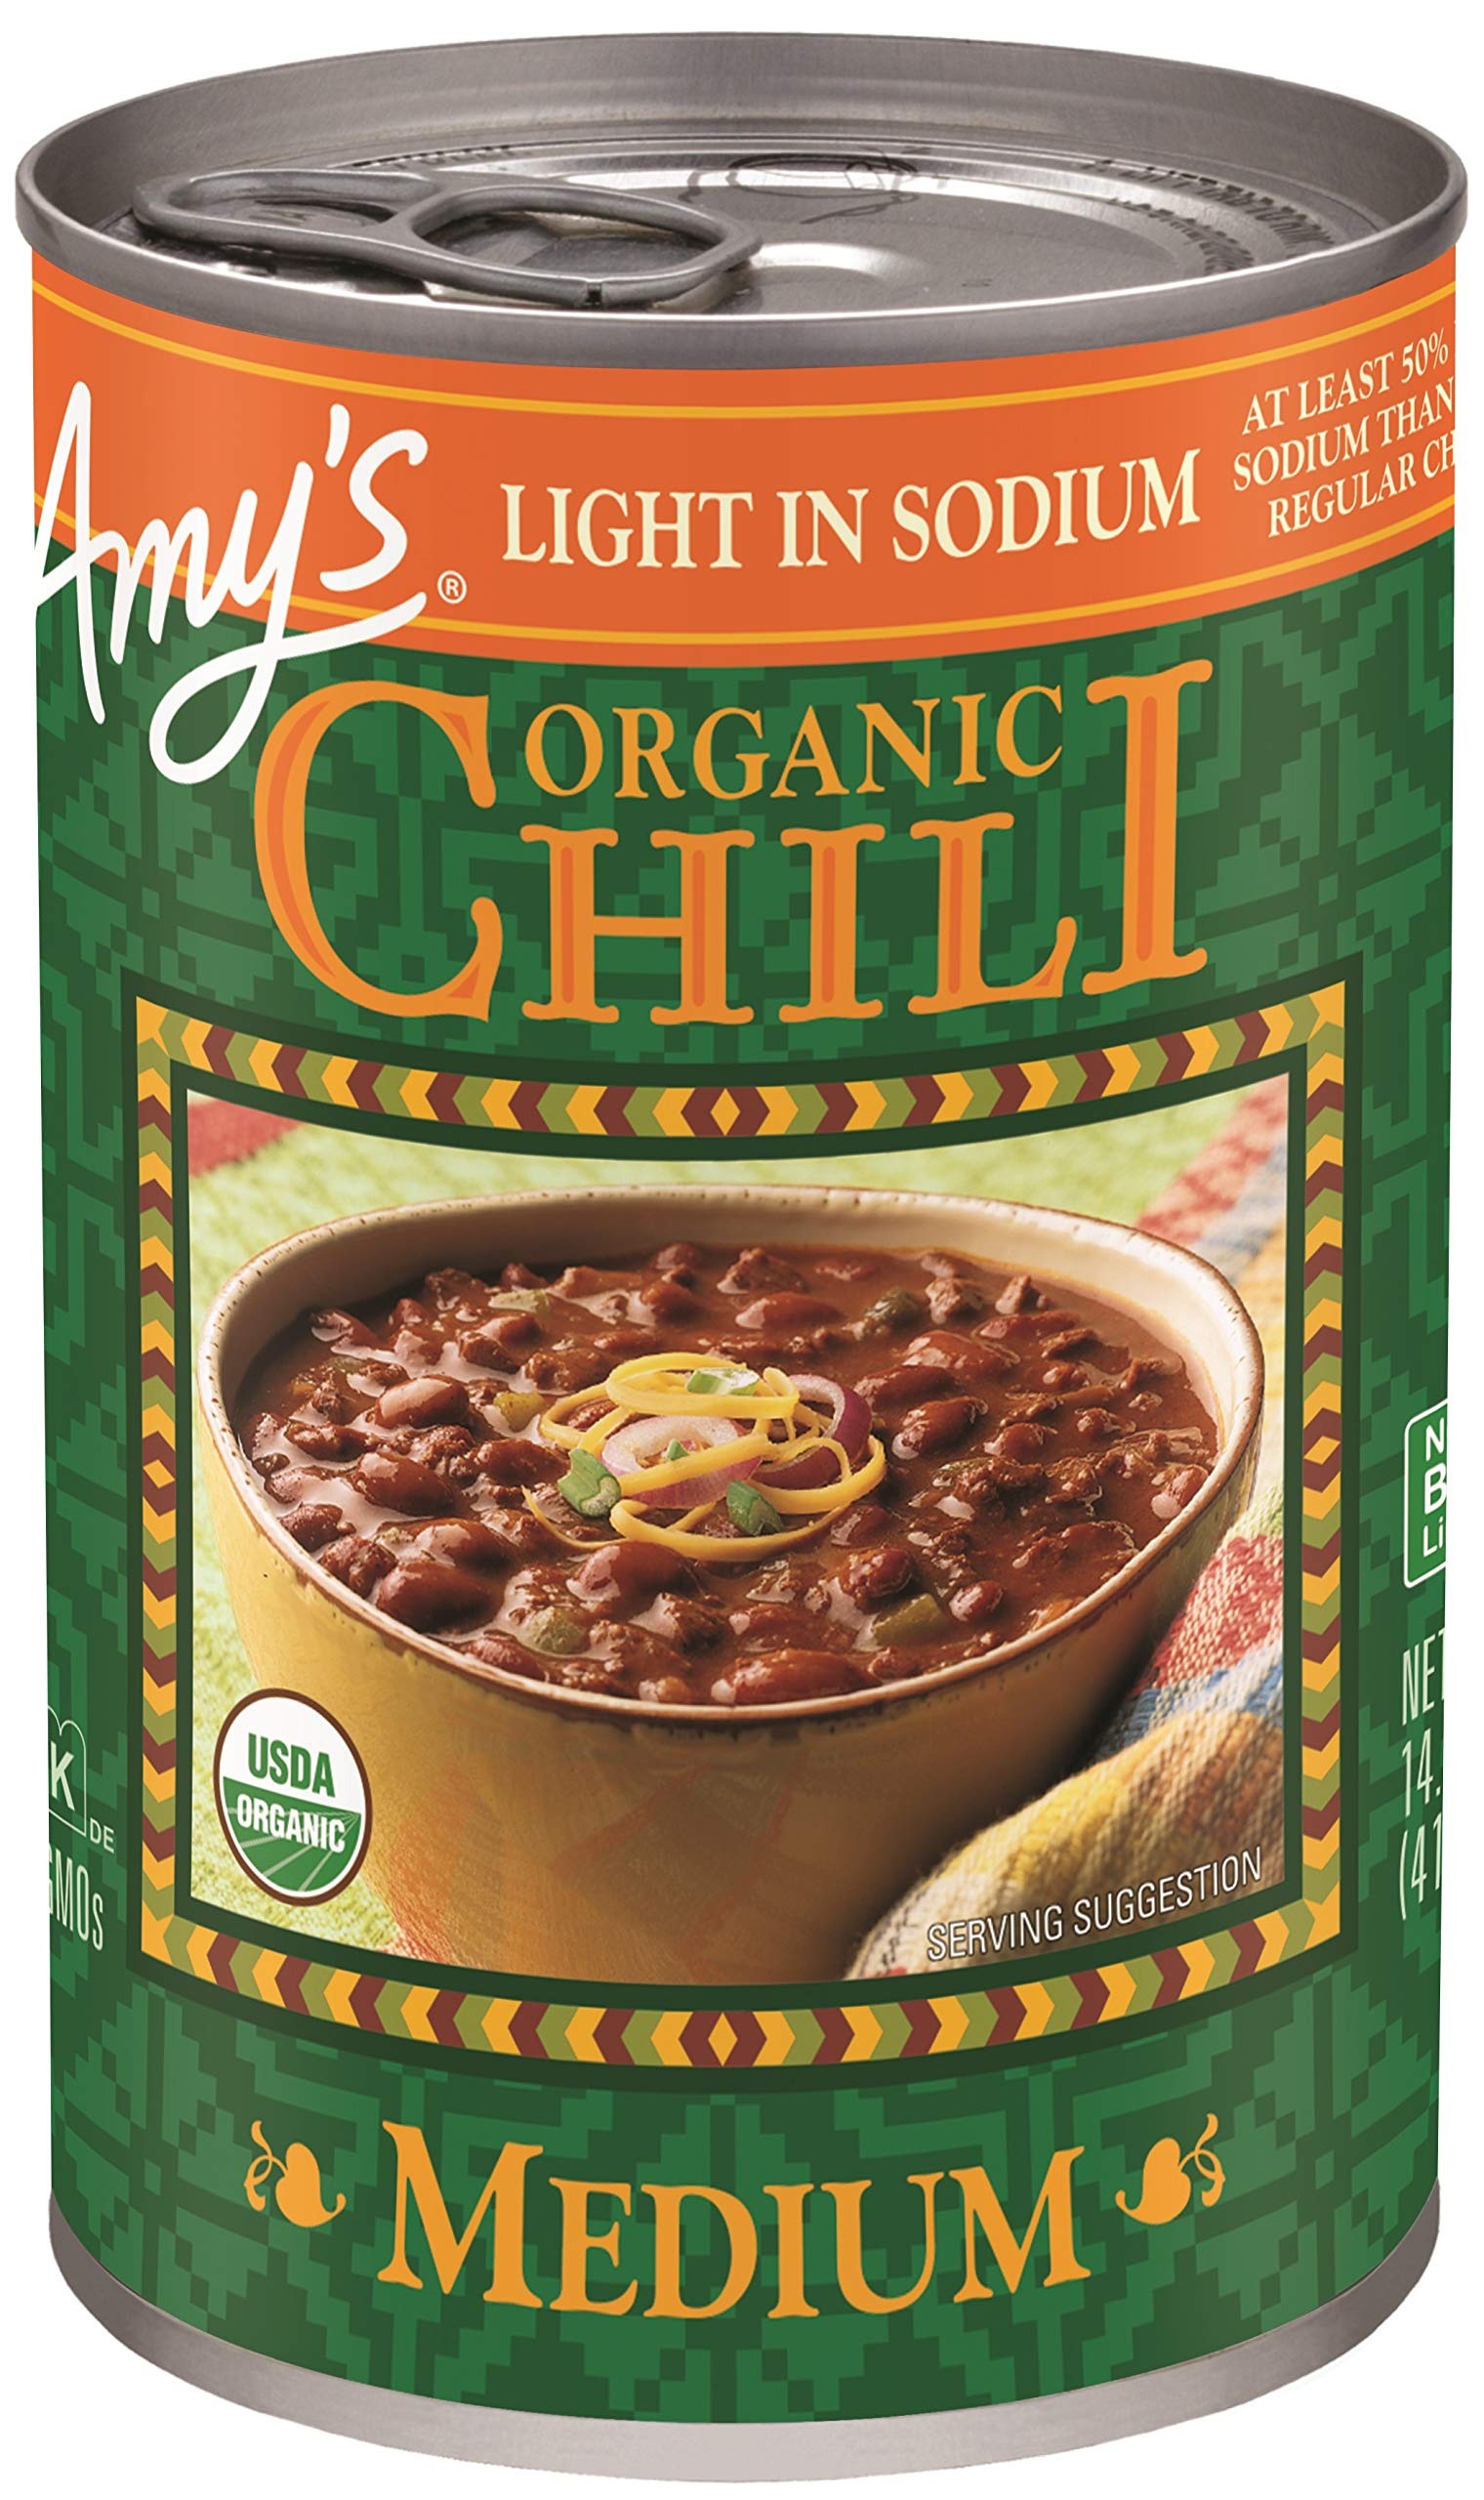
Item Name: Amy's Organic Chili, Vegan Medium Chili, Light in Sodium, Gluten Free, Made With Red Beans and Tofu, 14.7 Oz
Bullet Point 1: Made from organic red beans and tofu in a flavorful Mexican sauce
Bullet Point 2: Our meatless version of this popular dish will satisfy chili lovers everywhere
Bullet Point 3: Made from wholesome, natural ingredients and prepared with the same careful attention you use at home
Bullet Point 4: Usda certified organic
Bullet Point 5: No trans fat
Value: 14.7
Unit: Ounce

Price: 4.84